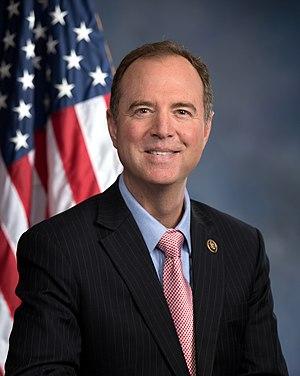
Adam Bennett Schiff, né le 22 juin 1960 à Framingham, est un homme politique américain, élu démocrate de Californie à la Chambre des représentants des États-Unis depuis 2001.